Edmond Wodehouse (Bath MP)

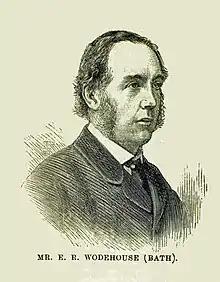
Wodehouse in 1880

Edmond Robert Wodehouse (3 June 1835 – 14 December 1914) was an English Liberal and Liberal Unionist politician who served in the House of Commons from 1885 to 1906.